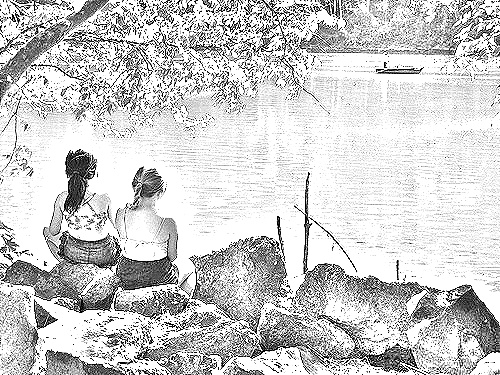
Portrait style: Sketch Portrait